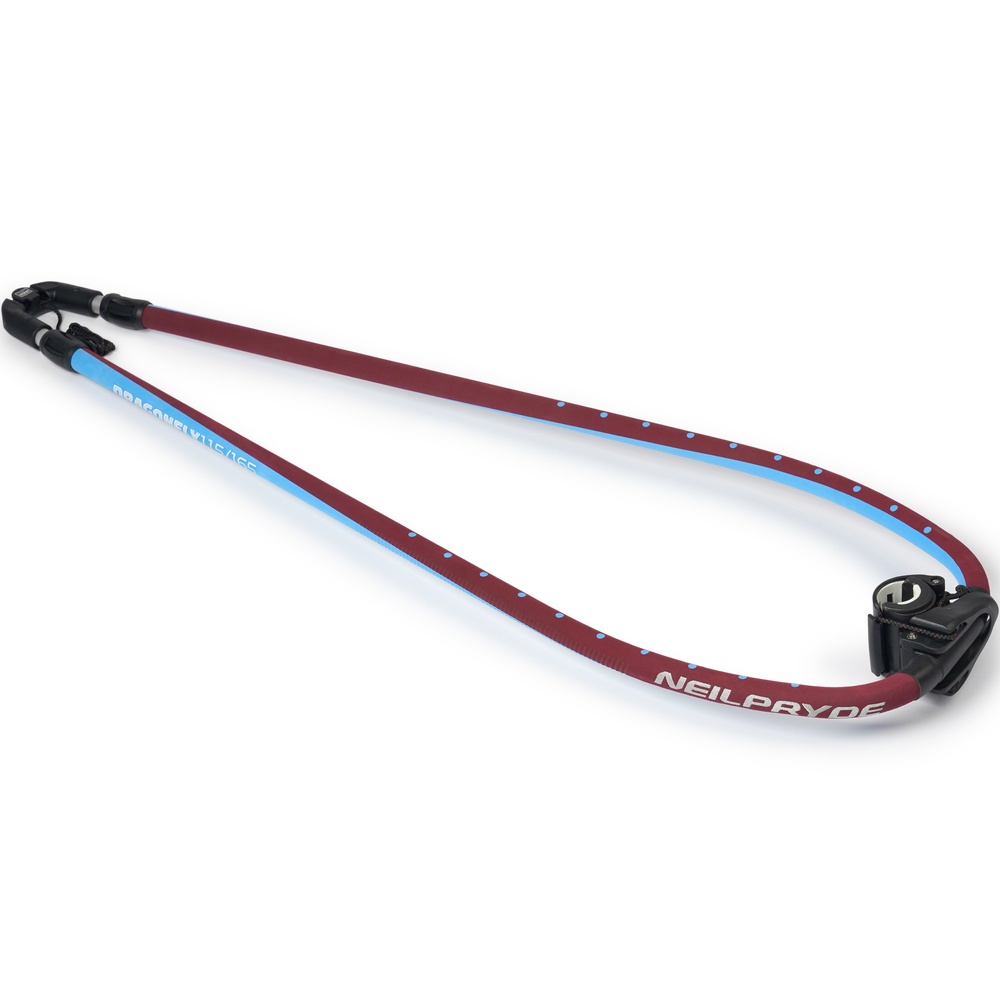
Neilpryde Dragonfly Boom 2025
With special thin grip, this boom is perfectly suited for small hands with big ambitions. Special emphasis has been put to keep the weight as low as possible.
Brand: Neilpryde
Category: Sporting Goods > Outdoor Recreation > Boating & Water Sports > Windsurfing > Windsurfing Board Parts